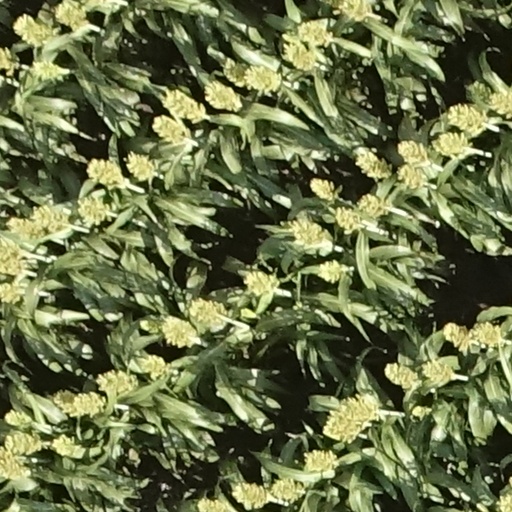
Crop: sorghum